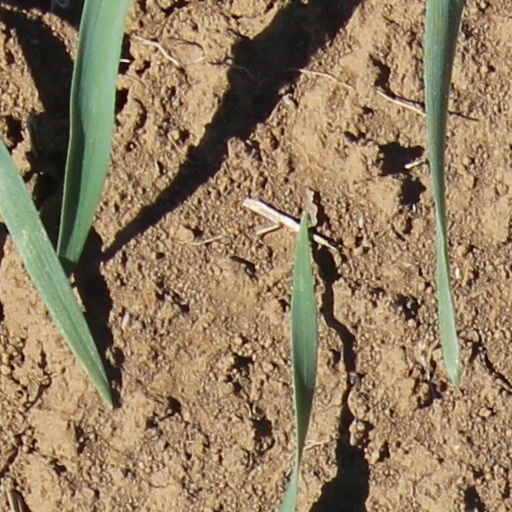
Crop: wheat